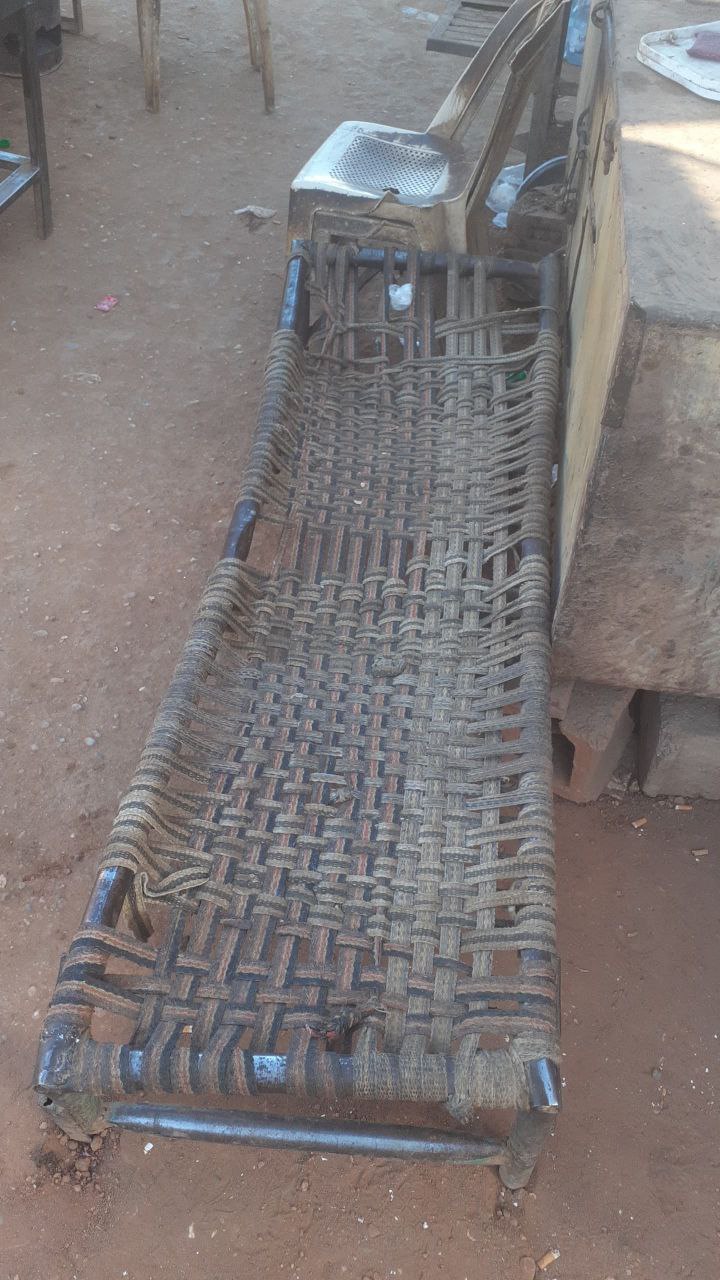
الوصف بالفصحى: سرير قديم مصنوع من الحديد و الحبال
الوصف بالعامية السودانية: سرير حبل قديم
التصنيف: Local Culture & Objects